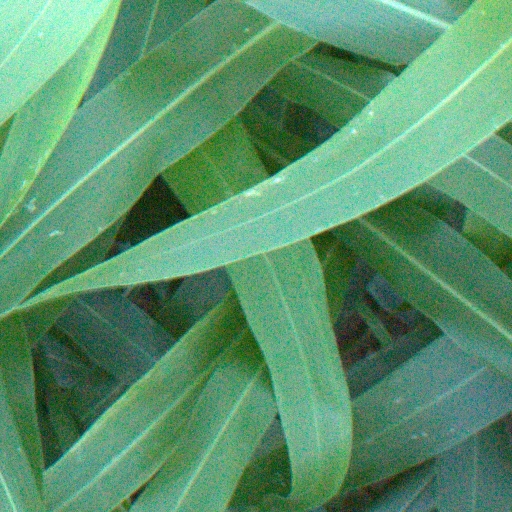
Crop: sorghum